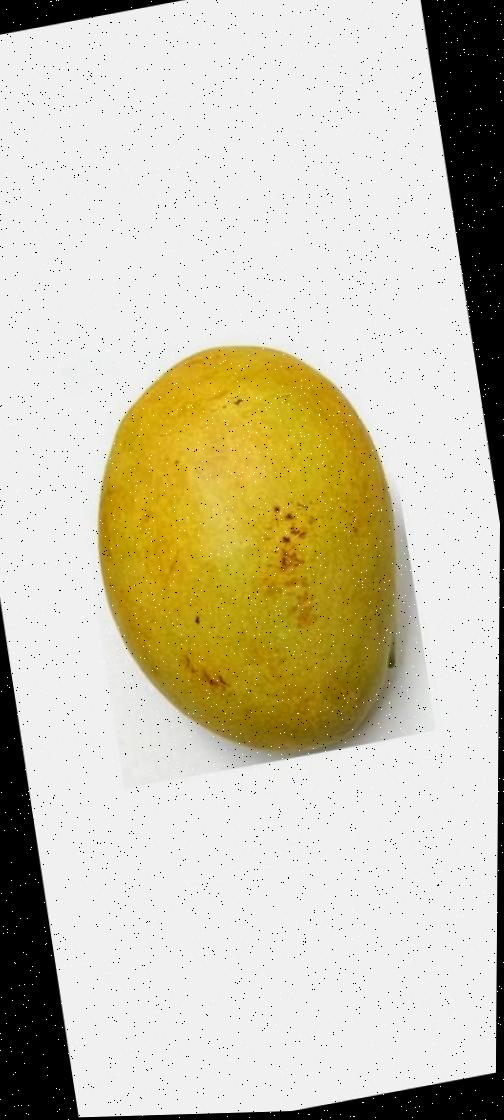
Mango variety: Bari-11